2021 Fukushima earthquake

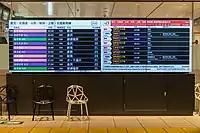
Schedule of the Tohoku-Hokkaido Shinkansen which was suspended due to the earthquake.

The East Japan Railway Company suspended their Tōhoku–Hokkaidō, Akita, and Yamagata Shinkansen services after an inspection revealed damage to various pieces of equipment. In Kōriyama City, the earthquake snapped utility poles off their base along the railway line. The railway company had mentioned that operations between Nasushiobara and Morioka stations would be suspended for around 10 days to allow for repair works. In response to the disaster, service was reduced to one train per hour between Tokyo and Nasushiobara stations.